Boulevard des Italiens

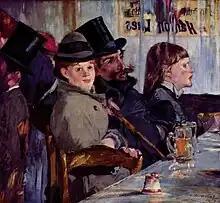
"Café: Cabaret von Reichshoffen" by Édouard Manet, 1878

At the corner of rue de la Chaussée d'Antin was the Dépôt des Gardes-françaises (French Guards' barracks) built by the colonel Duke of Biron in 1764. It gave the name of the boulevard for some years. On 12 July 1789, a platoon of the guards saved his colonel, Duchâtelet, from popular riots.